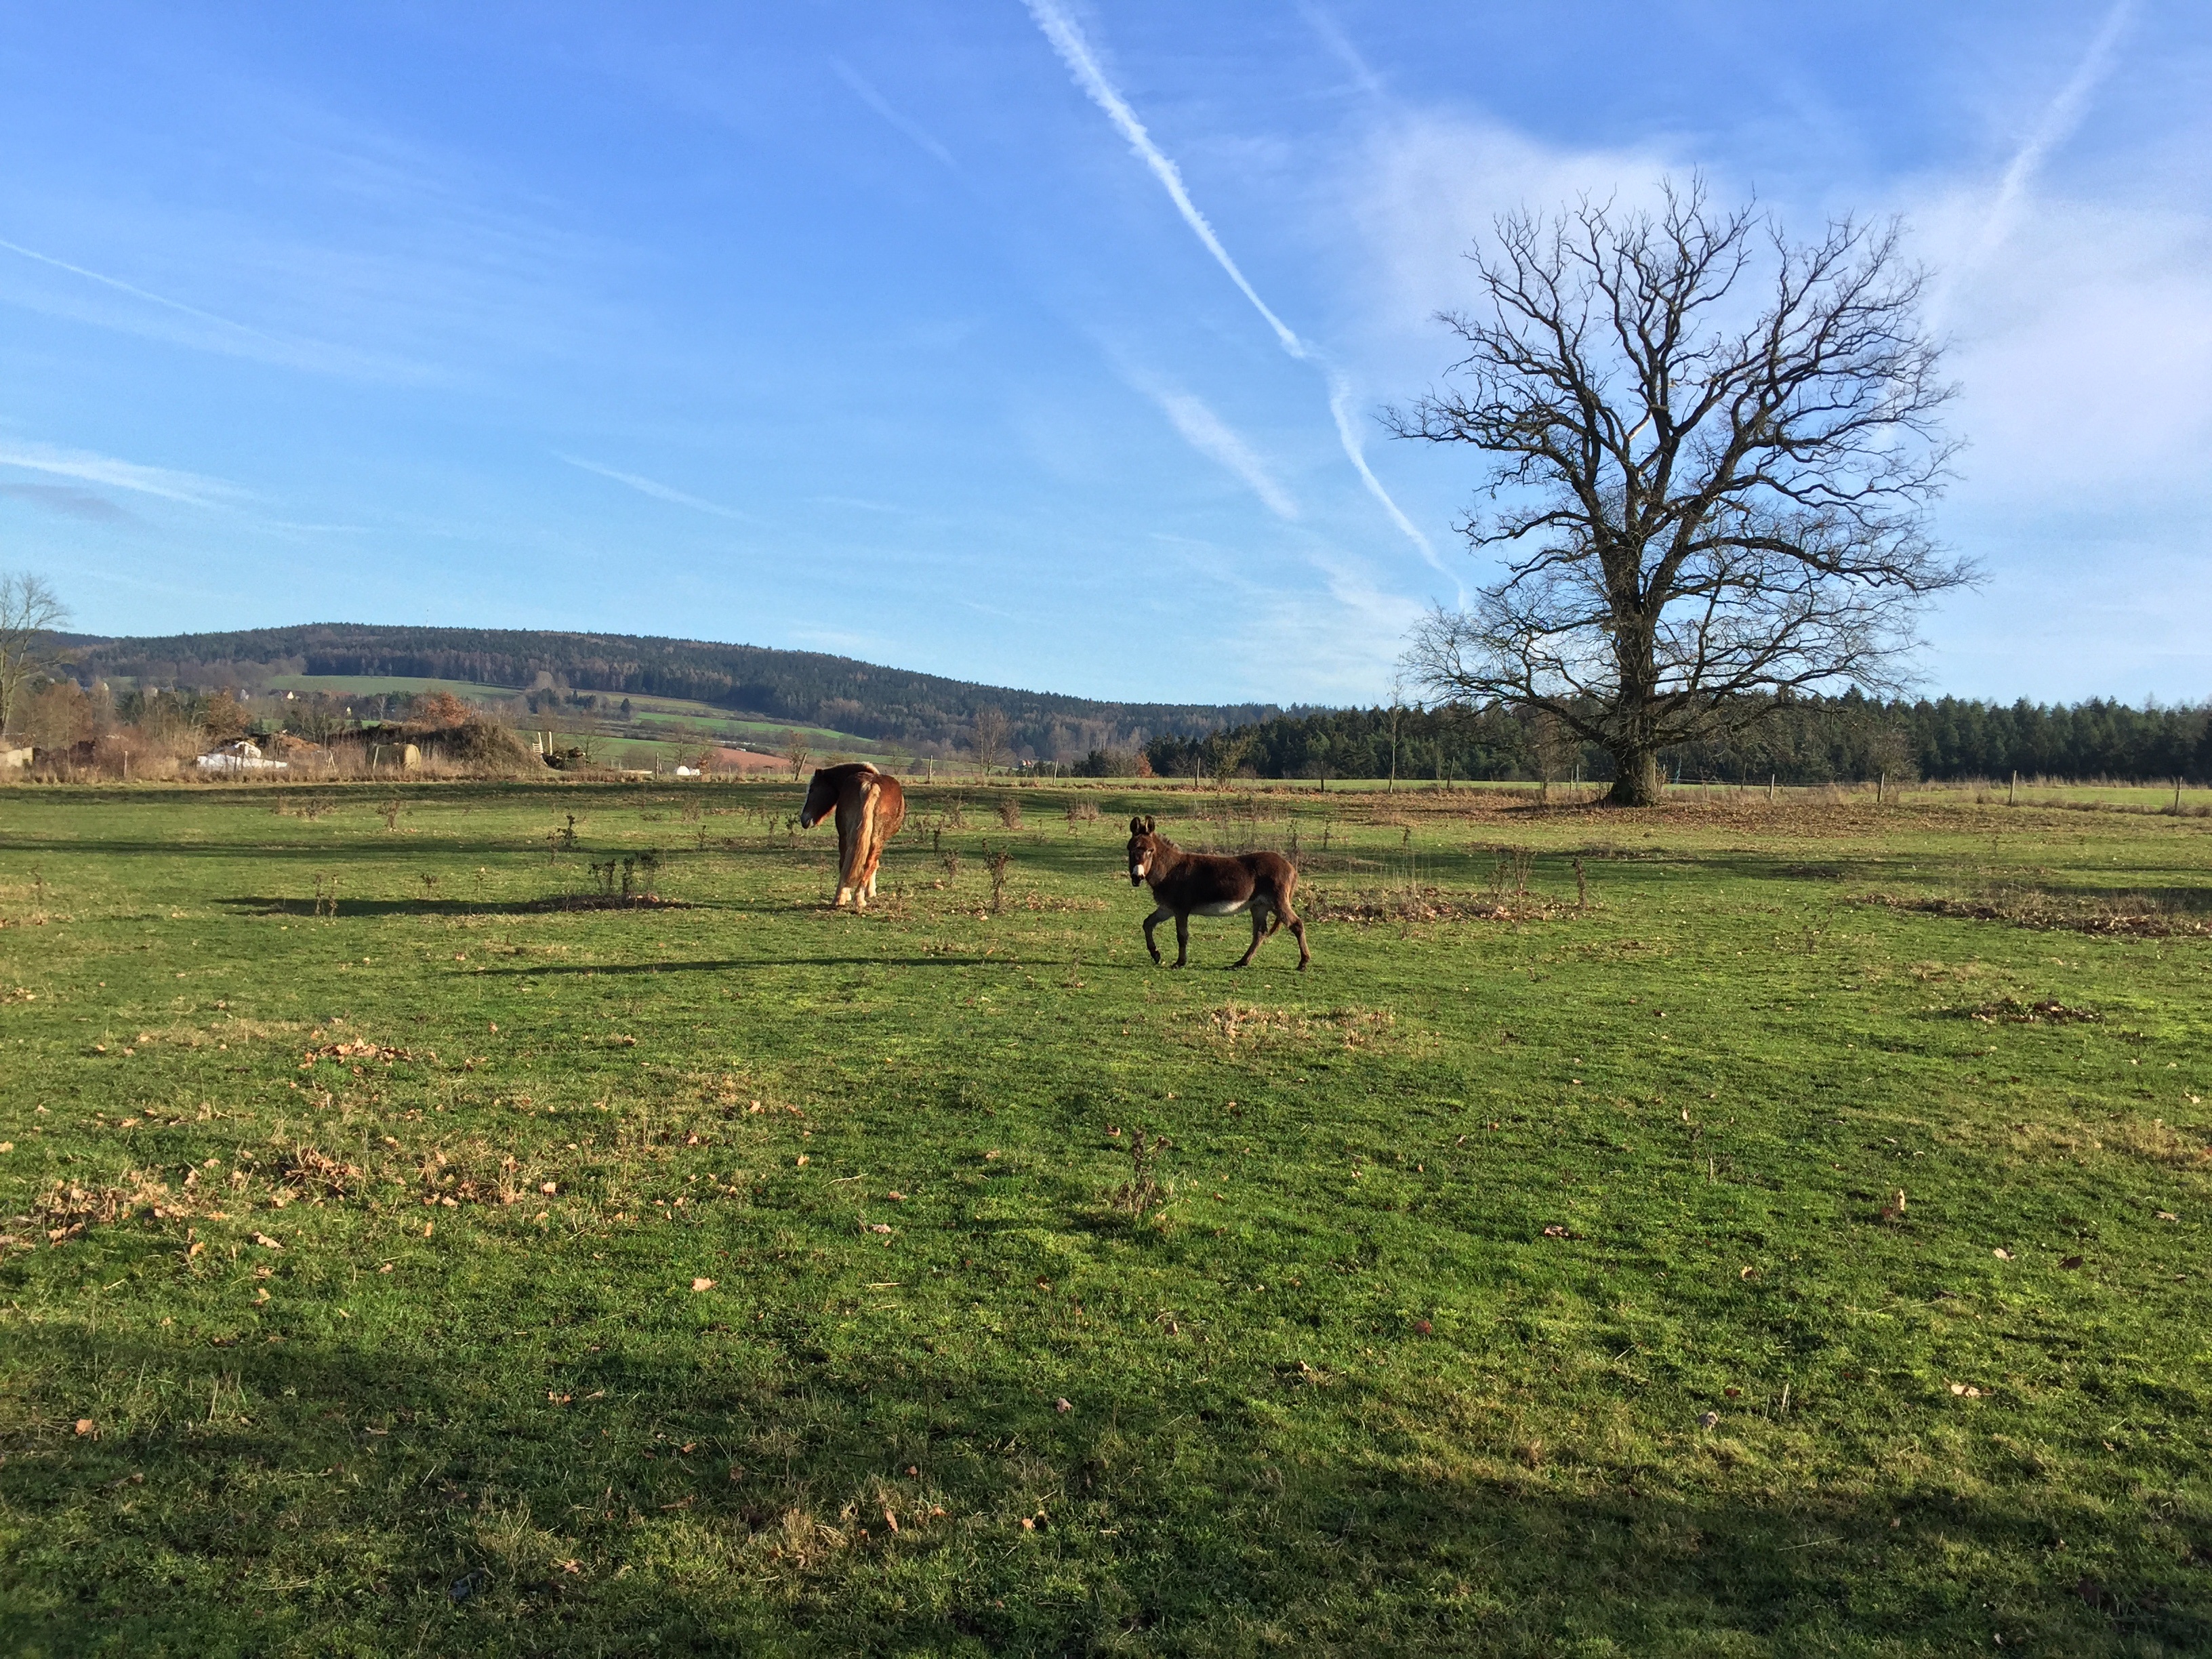
landscape, tree, grass, wilderness, mountain, sky, field, farm, meadow, prairie, hill, pasture, grazing, ranch, horse, agriculture, eat, plain, graze, donkey, grassland, plateau, coupling, habitat, ecosystem, steppe, rural area, natural environment